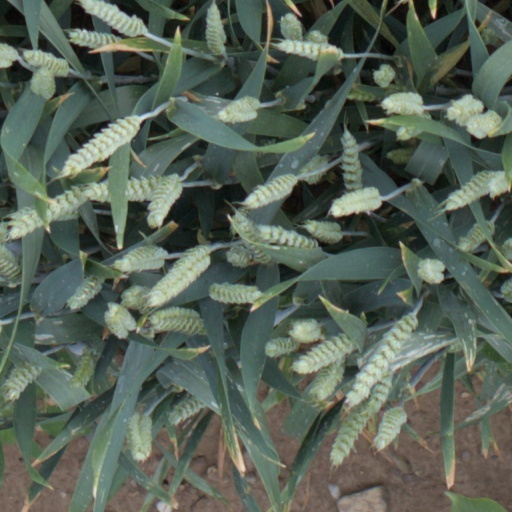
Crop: wheat